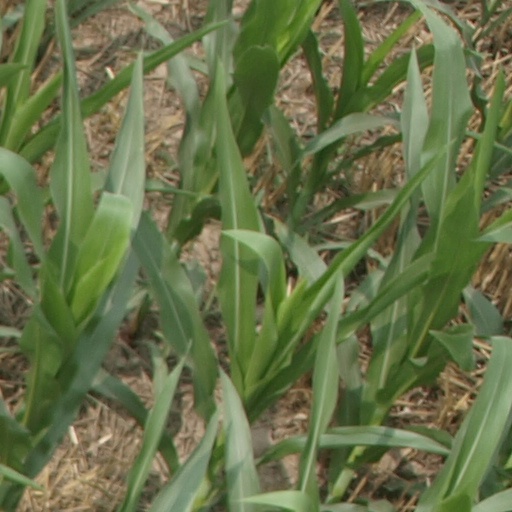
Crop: maize; corn